Medellín (song)

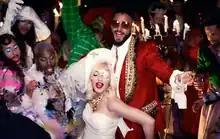
A screenshot of the "Medellín" music video showing Madonna and Maluma dancing around in carnivalesque, Latin inspired wedding attires

The music video starts off with Madonna praying in an empty church room about her struggles, as well as hope for the future of humanity. Madonna says she had seen too much, and had been kidnapped, tortured and humiliated throughout her life, but still believes in the goodness of humans. The singer also thanks God for angels surrounding her, as well as being protected by the spirit of her mother. The shots are interrupted with black and white ones of Madonna running through the woods, wearing an eye-patch with an X that accompanies a long velvet dress, until she reaches a man wearing black, who is riding a horse. While she says, "From now on, I am Madame X, and Madame X loves to dance, because you can't hit a moving target", the screen shows the words "Madame X", "Medellín" and "Maluma" in capital letters.